Lilly Walleni

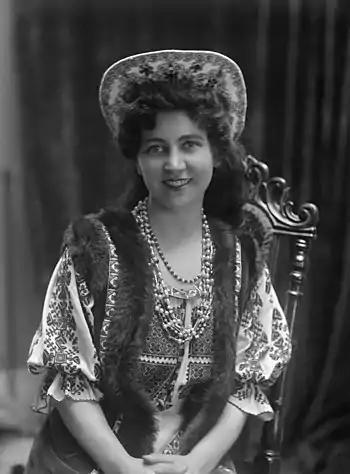
Walleni in the opera "Daria" at the Royal Swedish Opera in 1907

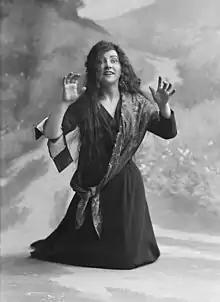
Walleni in the role of Anita in the opera "La Navarraise" at the Royal Swedish Opera in 1906

Lilly Walleni is the stage name of Sanna Klara Vallentin (1875–1920), a Swedish mezzo-soprano. Thanks to her powerful voice and her dramatic temperament, she is remembered in particular for the Wagner roles she performed in Germany's principal opera houses as well as in Stockholm. From 1911 to 1916, she was engaged by the Court Opera in Hannover where she was honoured with two Lippe awards.